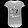
Label: T - shirt / top